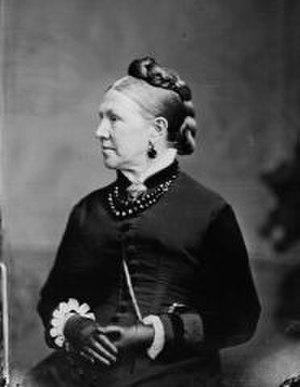
Jane Sym (1825 - 1893), fut l'épouse d'Alexander Mackenzie, (2e premier ministre du Canada), qu'elle maria en 1842.
Jane Sym Mackenzie, fut la femme d'Alexander Mackenzie, le 2ᵉ premier ministre du Canada, qu'elle avait épousé en 1842.